Brierley Hill

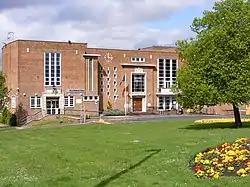
Brierley Hill Police Station

Brockmoor is situated to the immediate north of the town centre. On the border with Wordsley was the Bottle and Glass Inn, erected on the bank of the Dudley Canal in about 1800 as The Bush. It remained here until 1980, when it was transferred to the Black Country Living Museum as a centrepiece of the then-new village.